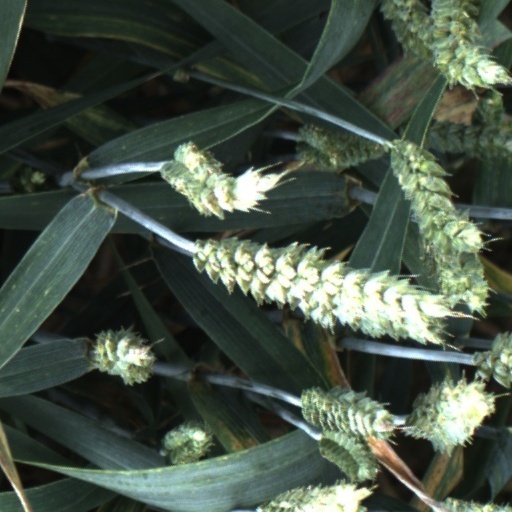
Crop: wheat